Marc Coma

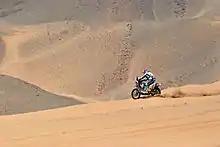
Coma running in the Dakar Rally 2010, near Copiapó.

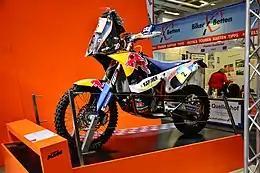
Marc Coma's KTM 450 Rally

He was born on 7 October 1976 in Avià, Barcelona, Catalonia, Spain. He started to be interested in motorcycling since childhood. His father, Ricard, became fifth in the Spanish Motocross Championship in the senior category. The first motorcycle he climbed was A Montesa Cota 348 when he was 8 years old. When he got his own motorcycle, he began taking part in regional, provincial and national championships.